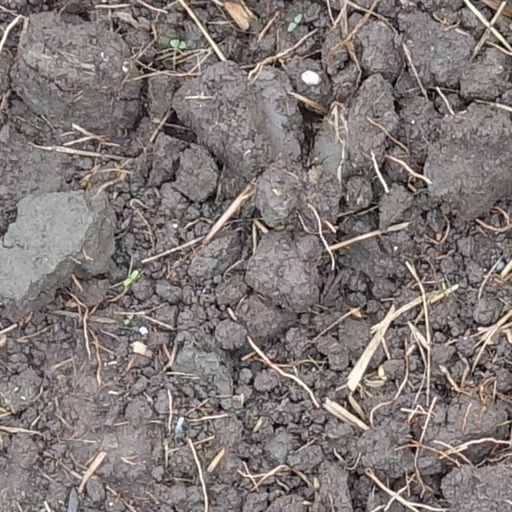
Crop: wheat